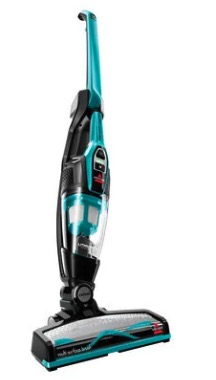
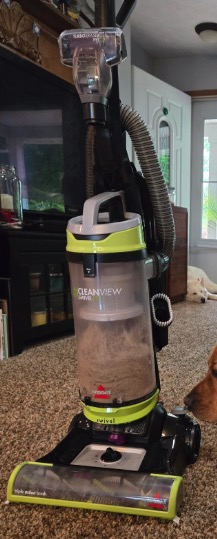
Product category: items_vacuum
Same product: no